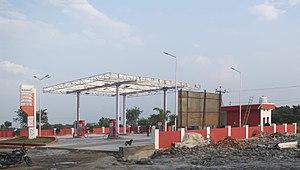
Essar Energy Plc est une société tournée vers l'Inde.Elle produit de l'énergie avec des actifs dans des sociétés de pétrole et de gaz. Son siège est à Port-Louis, Maurice. Filiale de Essar Group, la société a des intérêts dans la production d'électricité et de pétrole. En mai 2014, la société a été achetée par son actionnaire majoritaire.